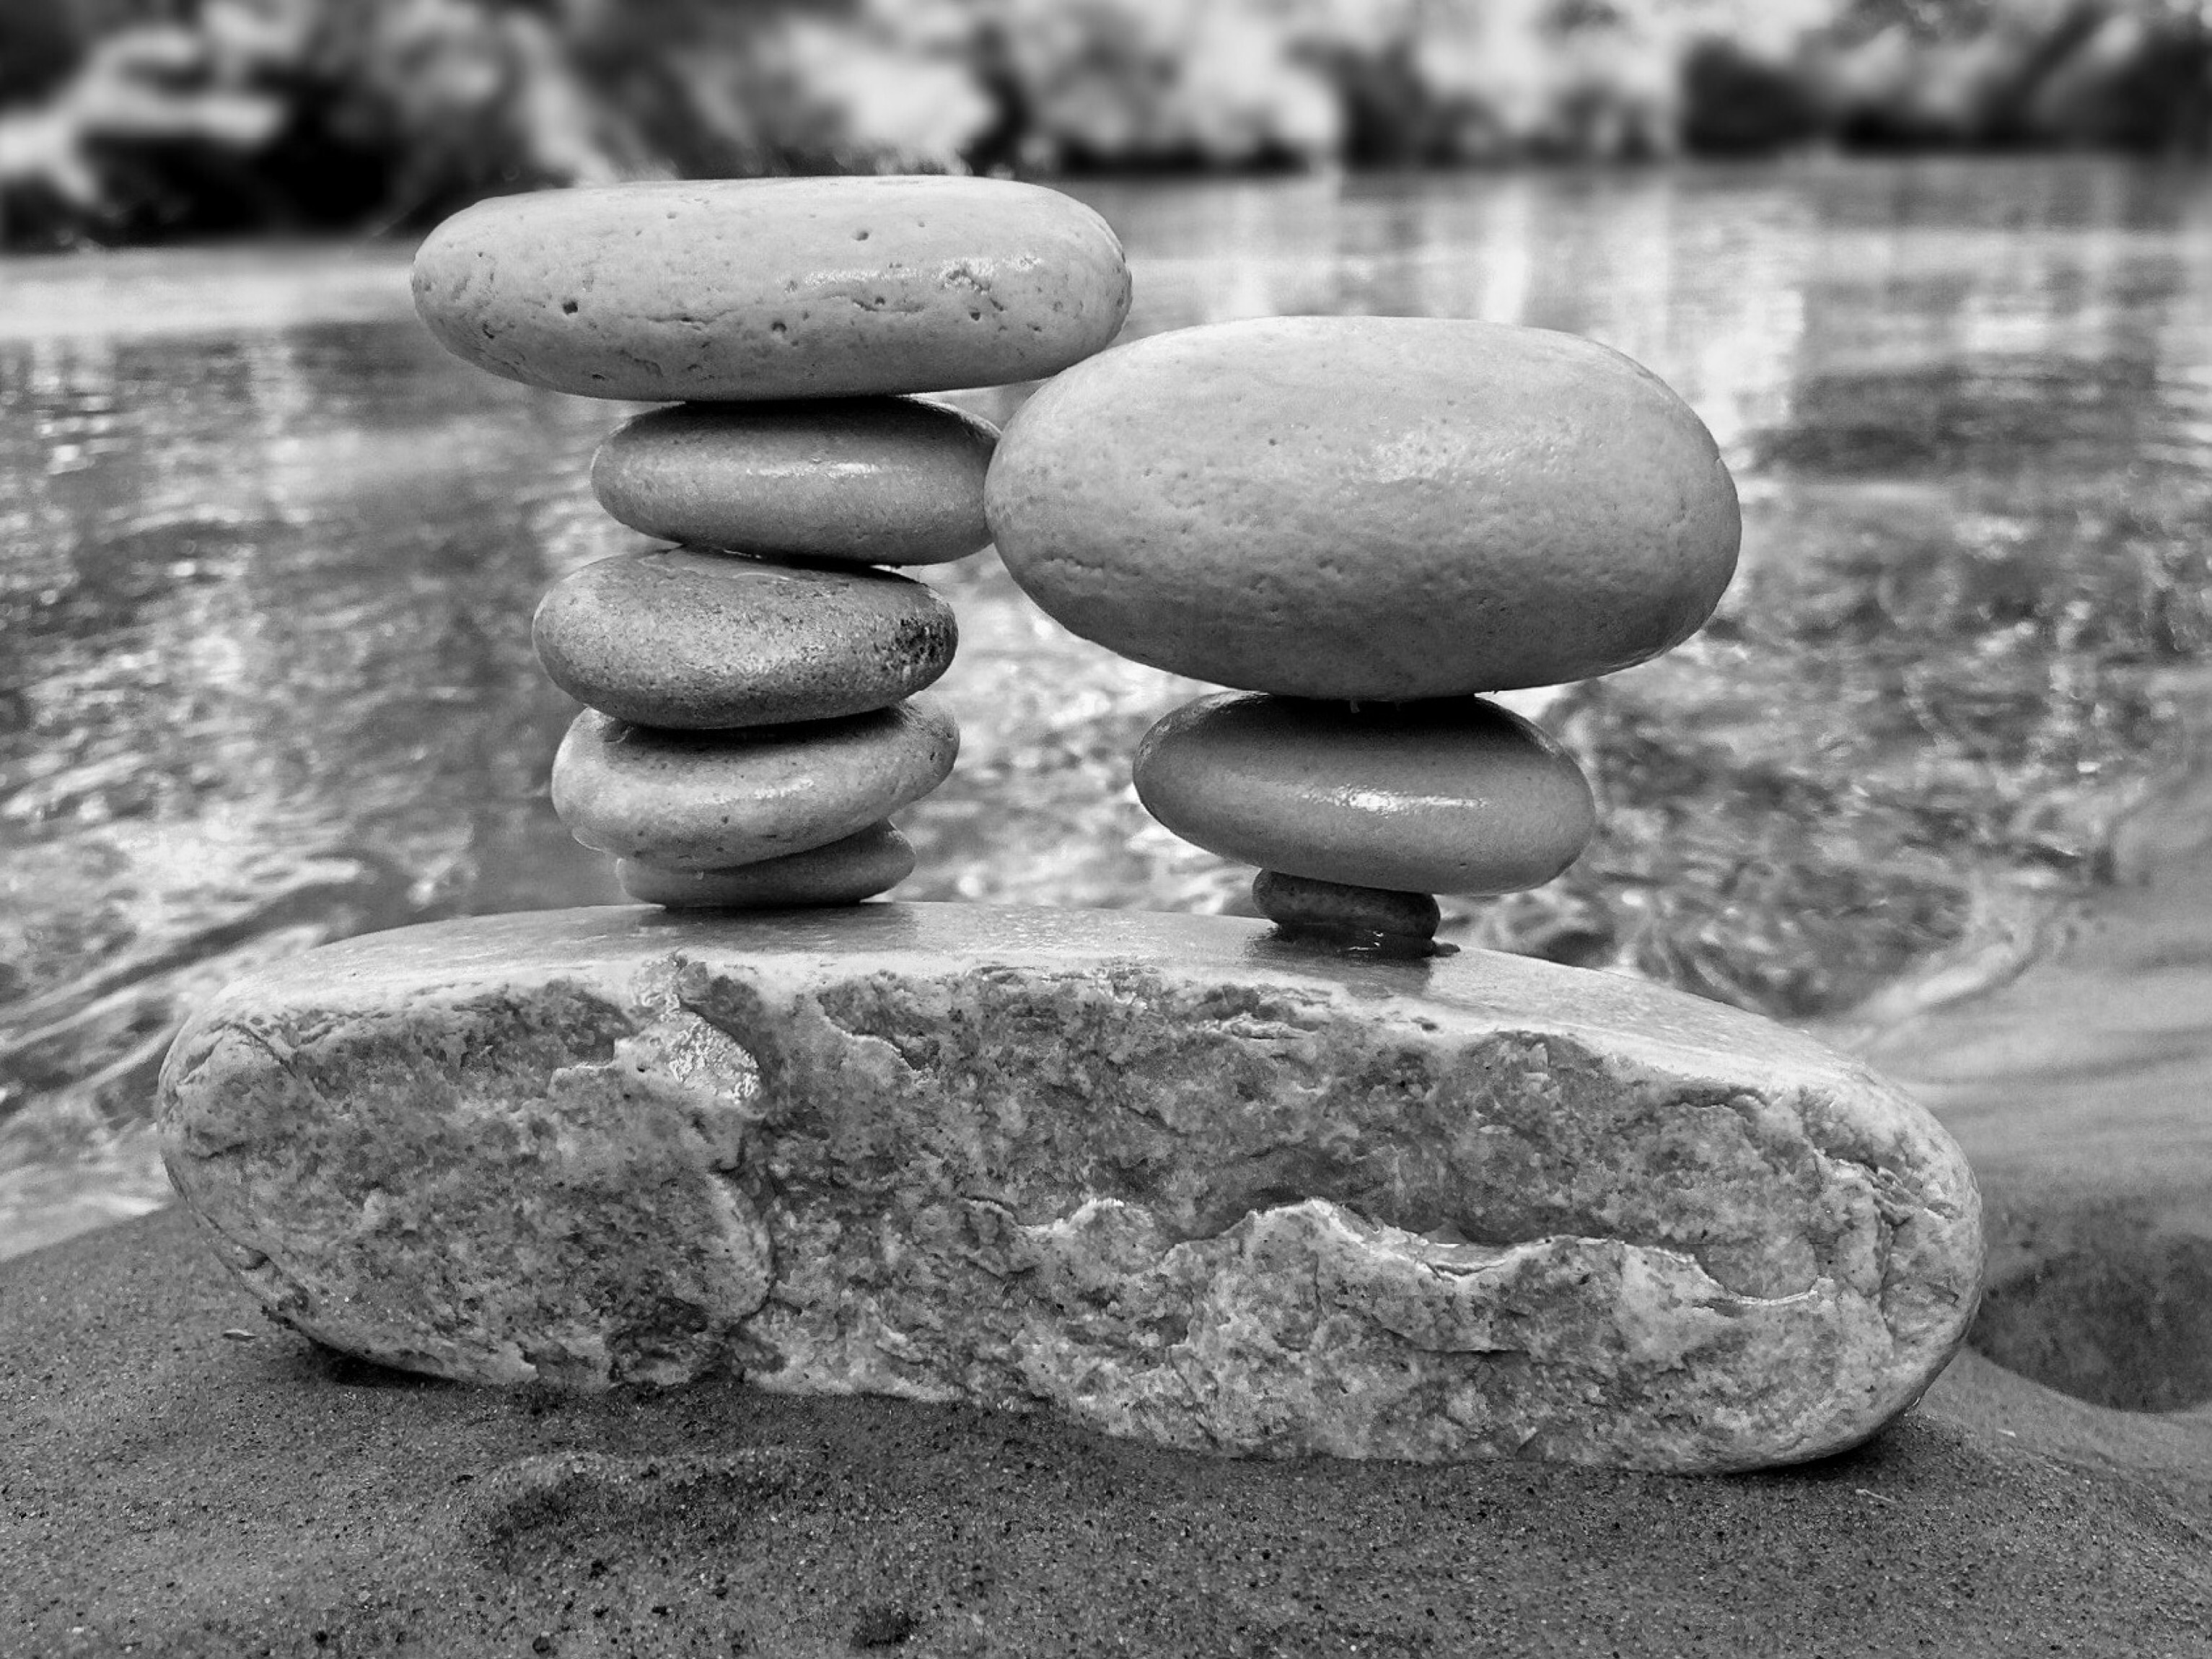
nature, sand, rock, black and white, wood, white, photography, tranquil, balance, pebble, soil, black, monochrome, material, zen, sculpture, stones, stacked, monochrome photography